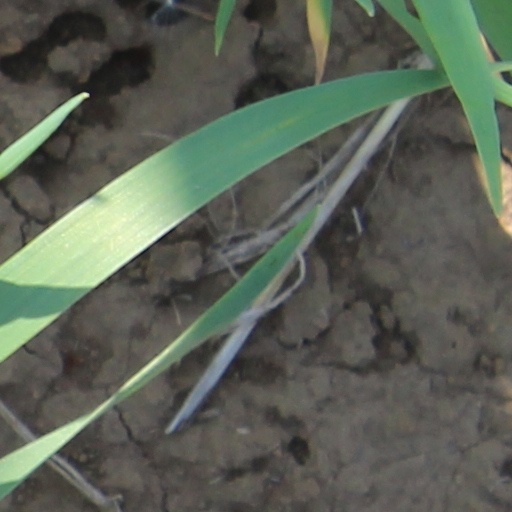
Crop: wheat